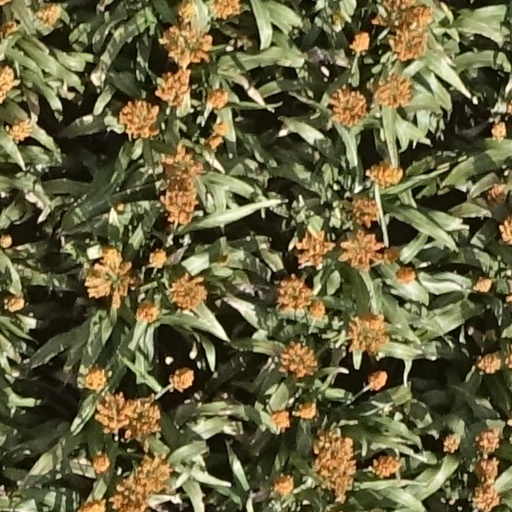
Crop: sorghum